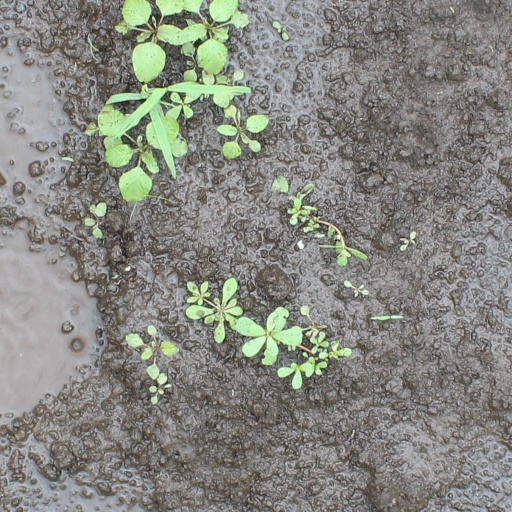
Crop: soybean